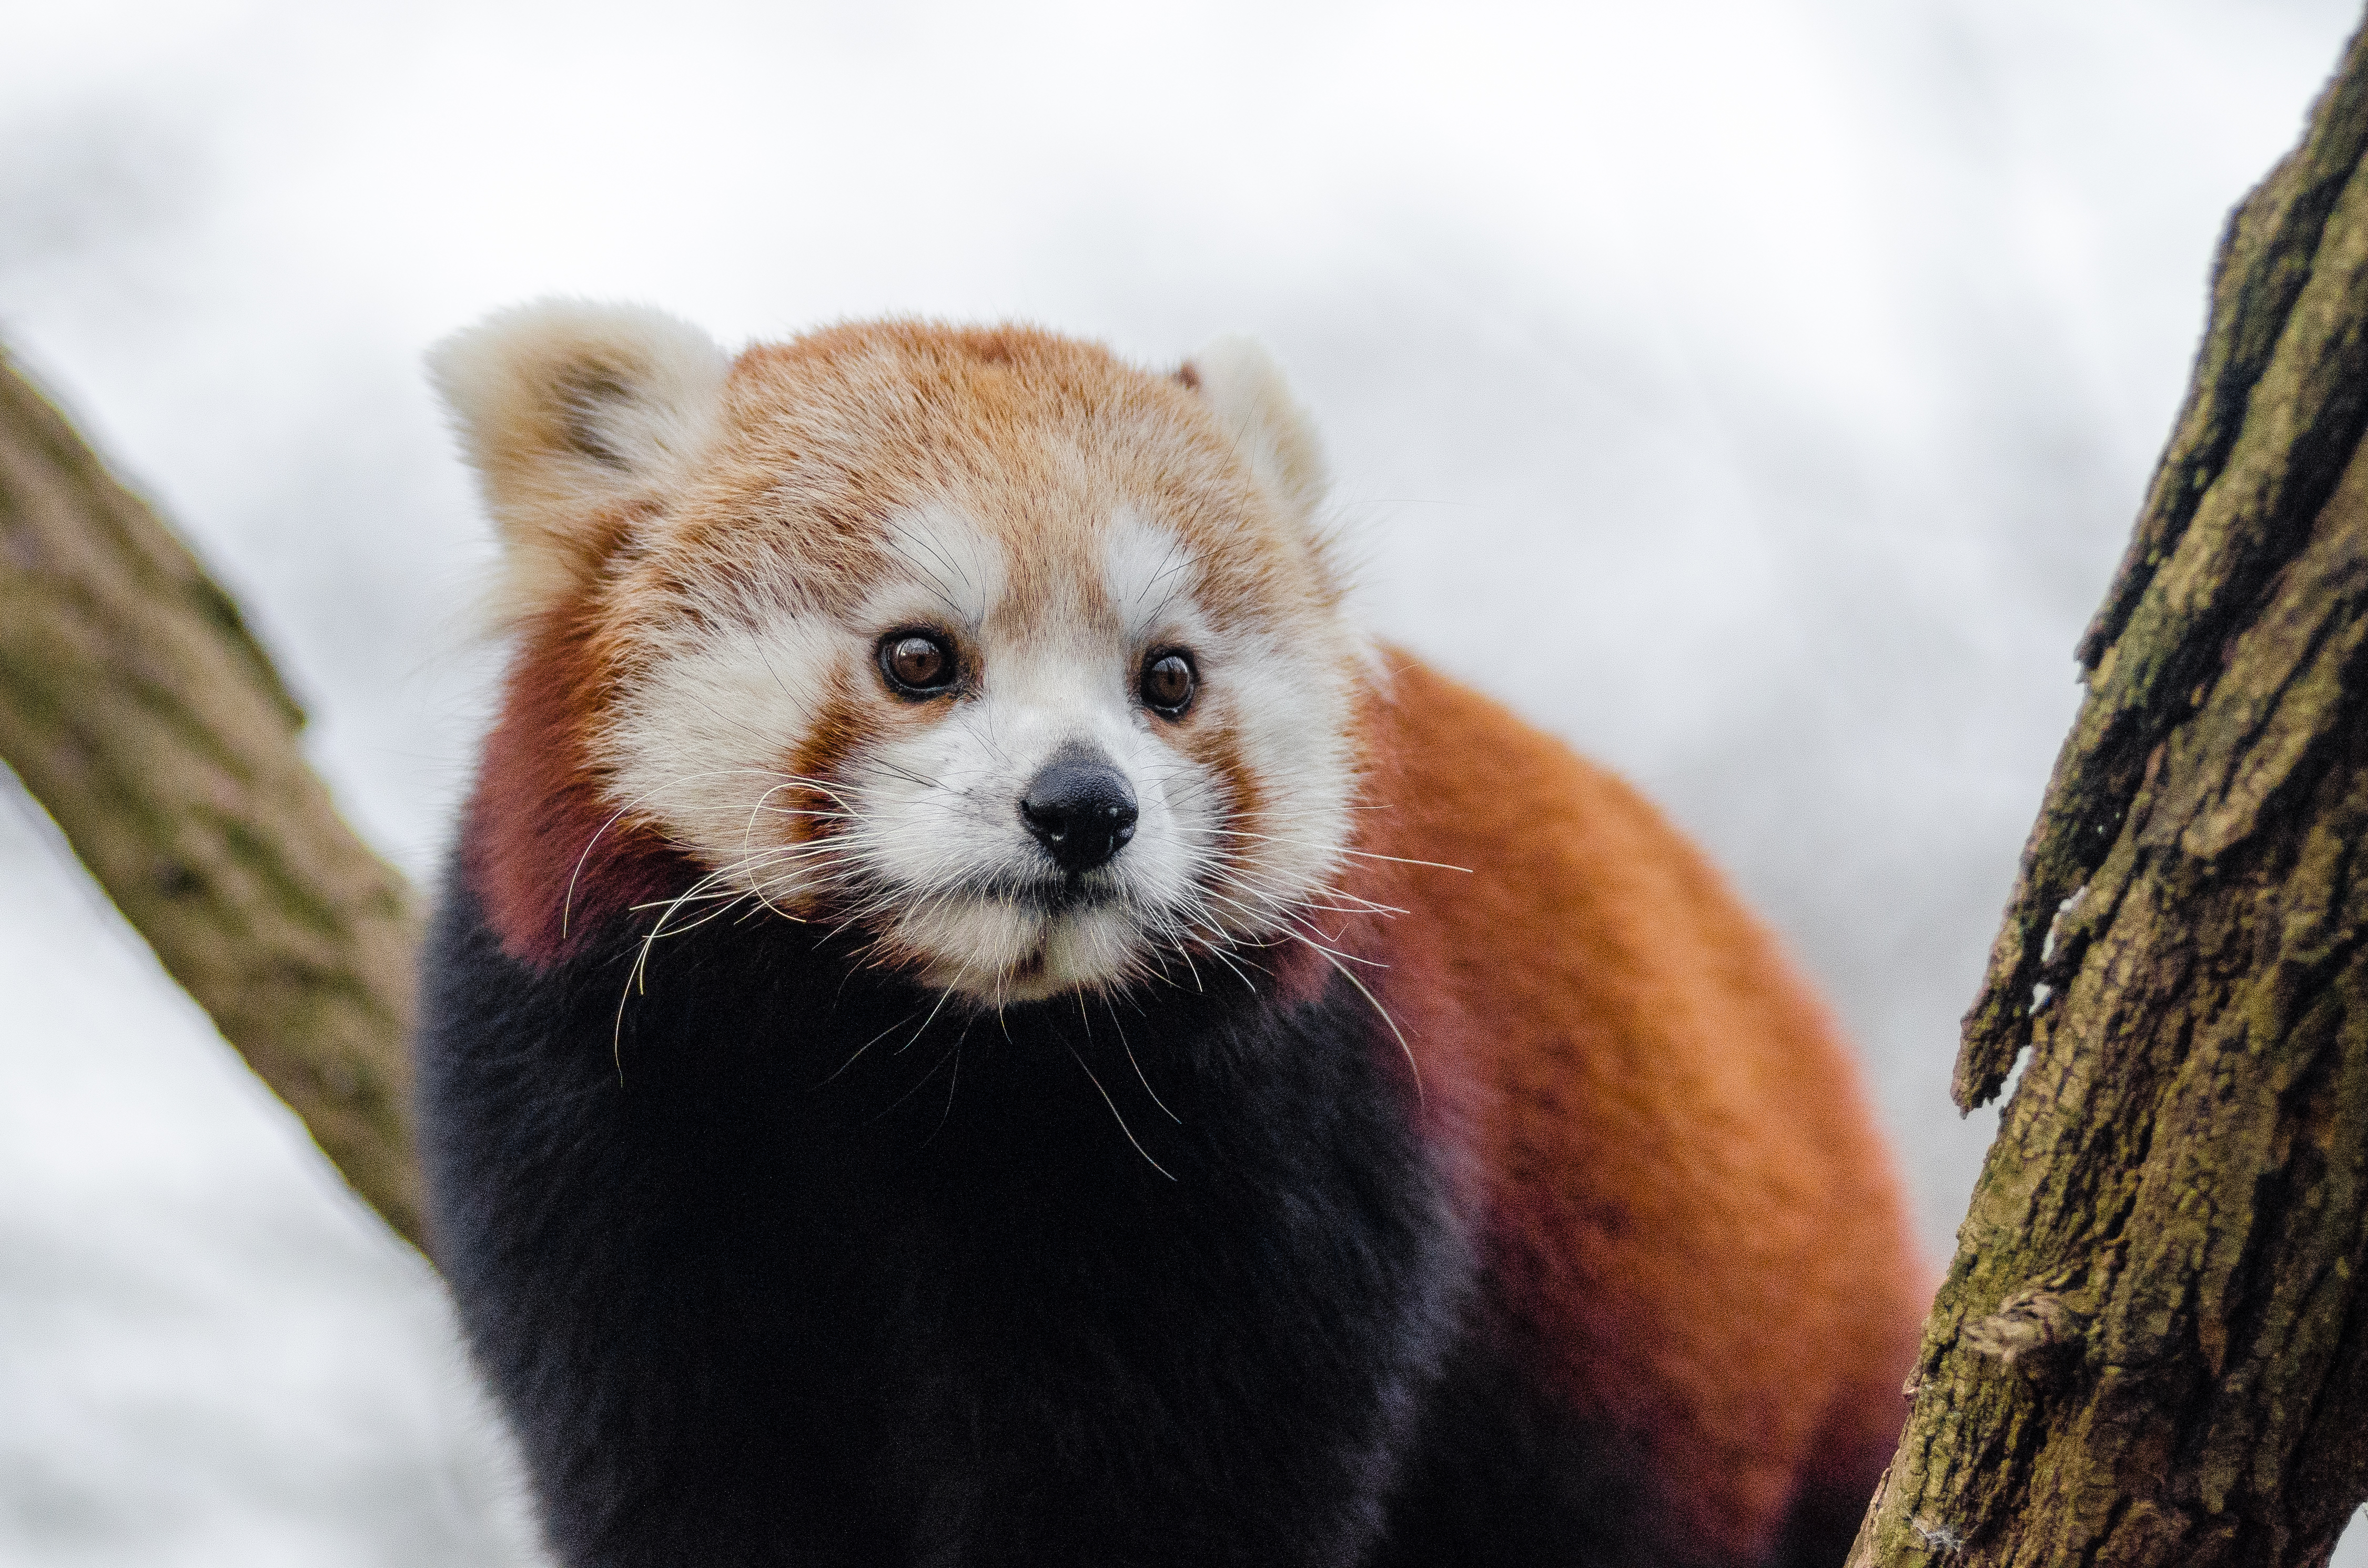
tree, nature, cold, winter, bokeh, vintage, sweet, feet, animal, cute, female, wildlife, zoo, fur, orange, young, green, high, red, foot, mammal, nikon, fauna, red panda, panda, 2015, face, nose, whiskers, paw, tail, animals, ears, endangered, vertebrate, germany, deutschland, natur, paws, tier, iso, fell, gesicht, baum, adorable, bamboo, d7000, roter, kleiner, niedlich, sues, suess, species, bedrohte, tierart, tierpark, weiblich, jungtier, jung, ohren, schwanz, nase, bedroht, ailurus, fulgens, mozilla, firefox, wochenende, weekend, kalt, gr n, sus